Cos-B

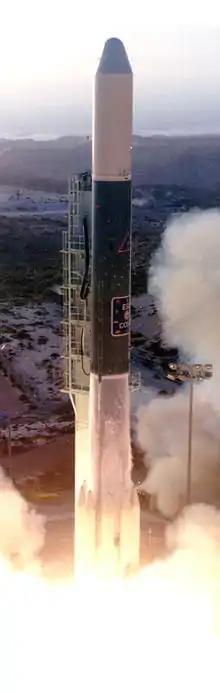
The launch of COS-B from Vandenberg Air Force Base.

COS-B was launched from Vandenberg Air Force Base on 9 August 1975 on a Delta 2913 rocket.